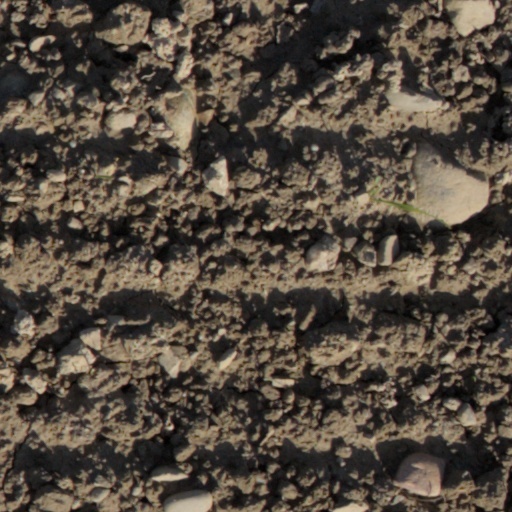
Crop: wheat